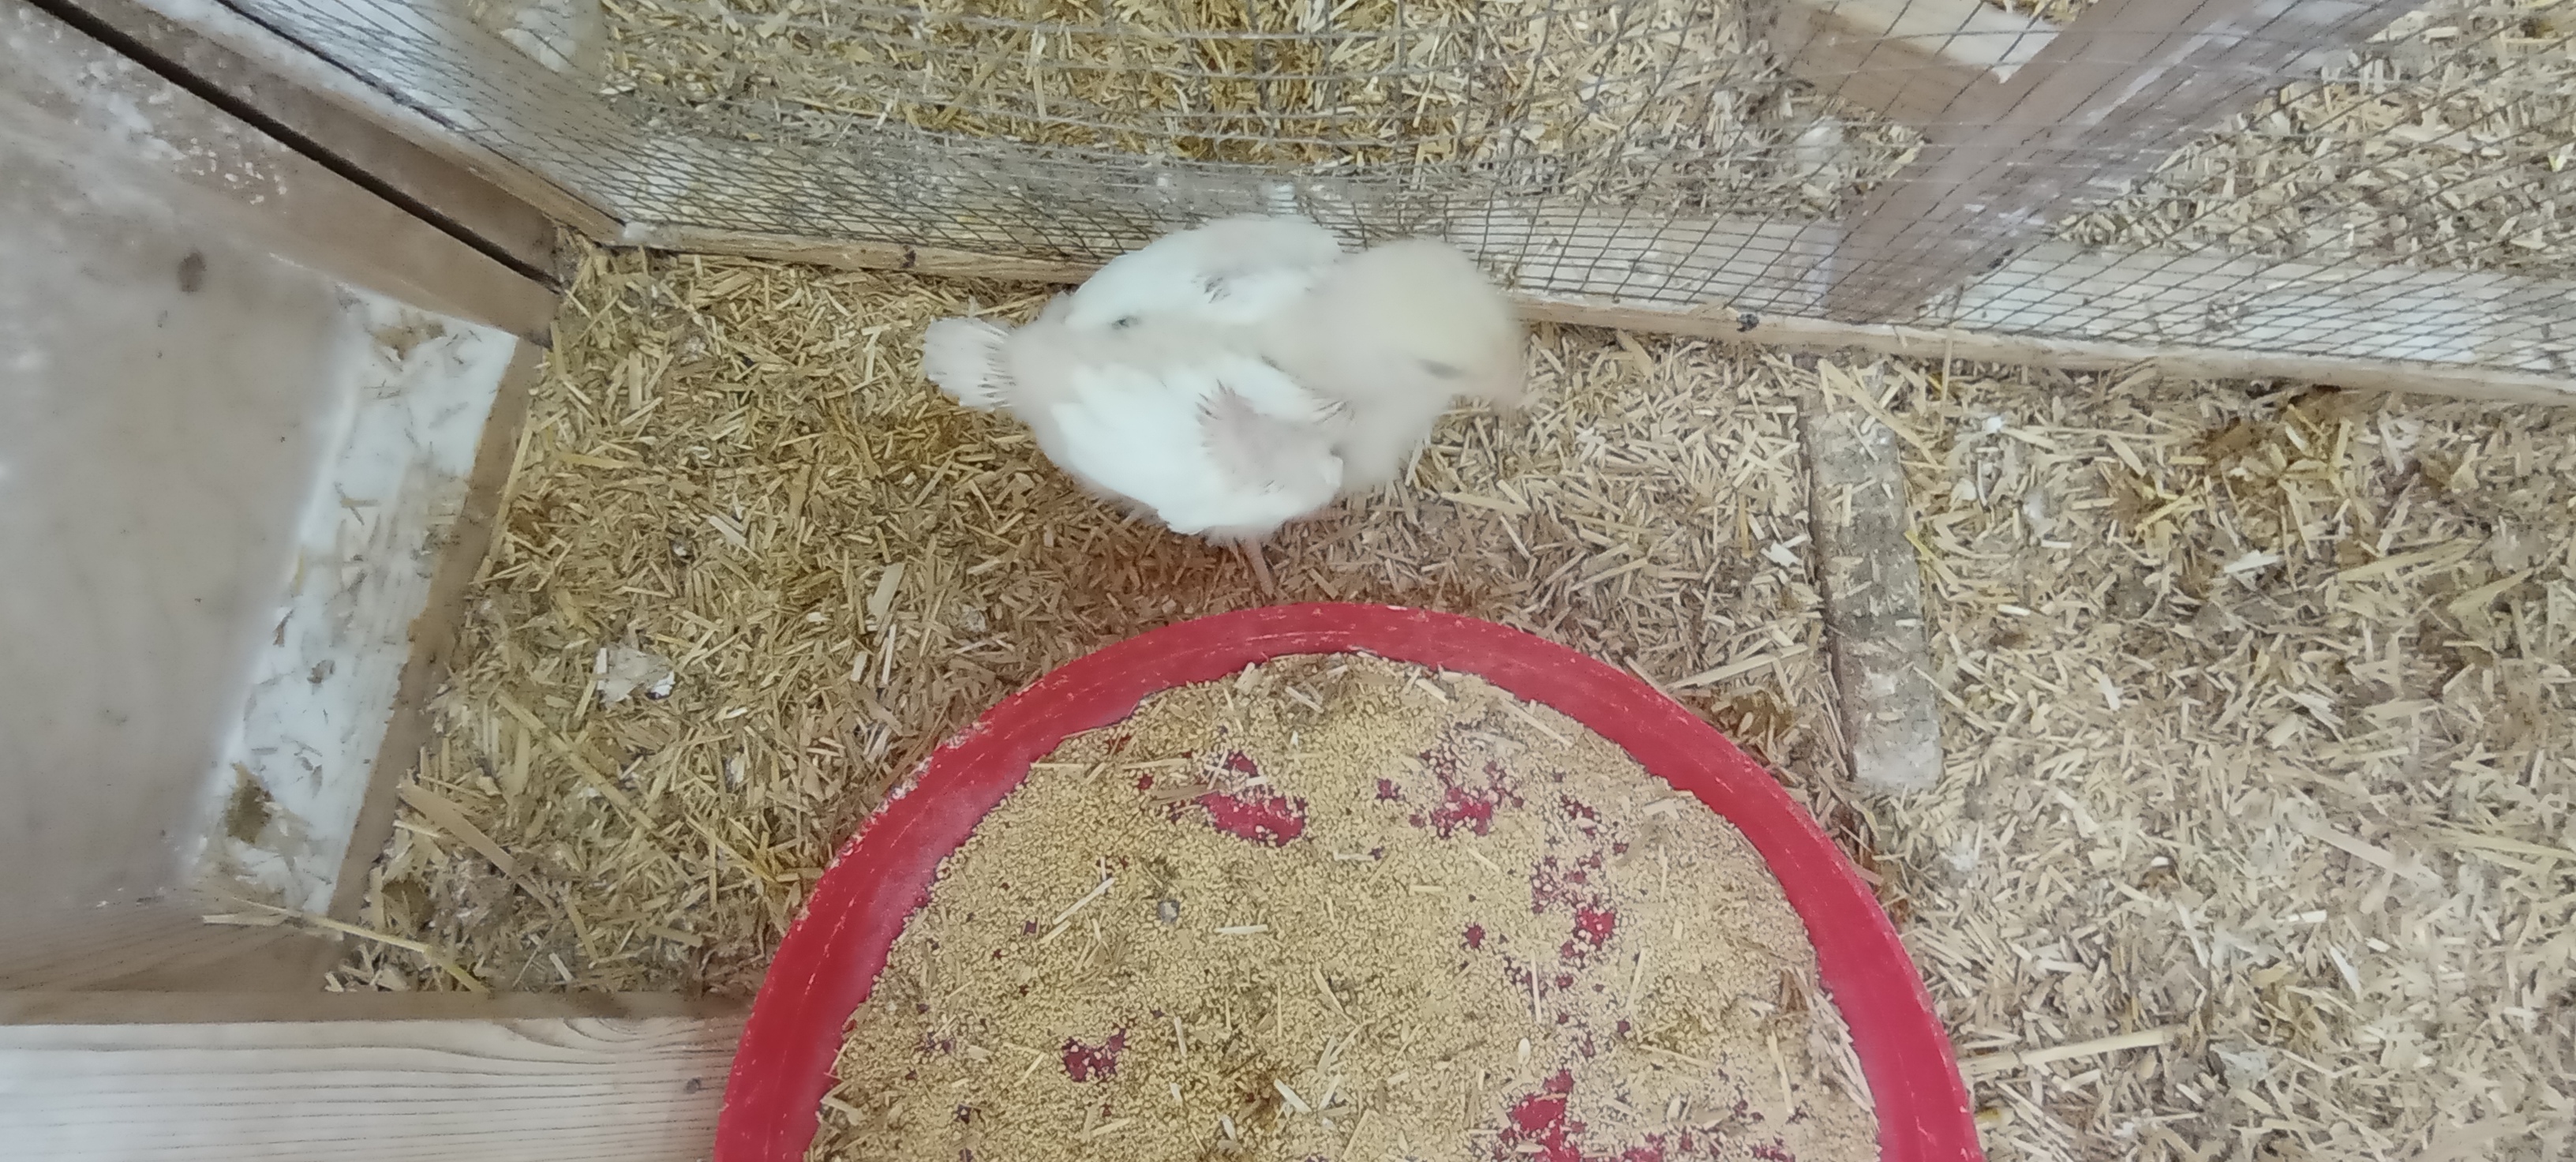
Weight: 344 g